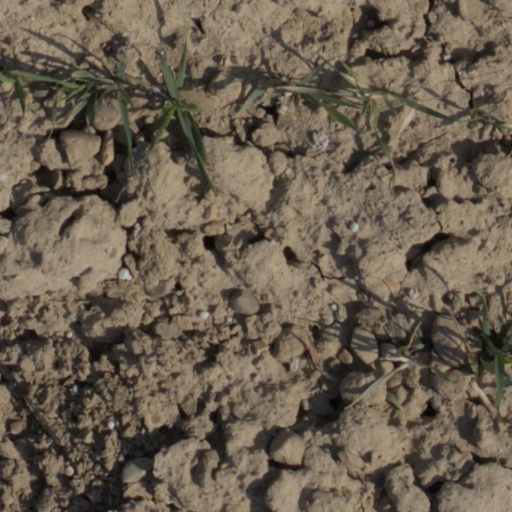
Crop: wheat